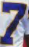
Number: 7